Culture of Europe

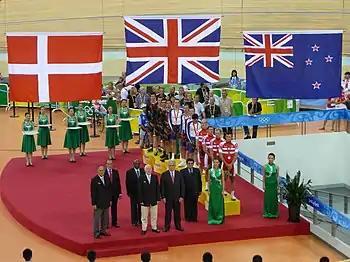
A medal ceremony at the 2008 Summer Olympics with (from left to right): the Danish flag, the Union Flag of the UK, and the New Zealand flag

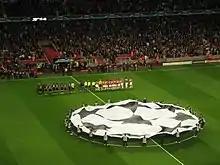
UEFA Champions League football match

Christianity has been the dominant religion shaping European culture for at least the last 1700 years. Modern philosophical thought has very much been influenced by Christian philosophers such as St Thomas Aquinas and Erasmus. And throughout most of its history, European values have been nearly synonymous with Christian culture. Christian culture is said to have been the predominant force in western civilization, guiding the course of philosophy, art, and science. The notion of "Europe and the Western World" has been intimately connected with the concept of "Christianity and Christendom". Many even attribute Christianity for being the link that created a unified European identity.